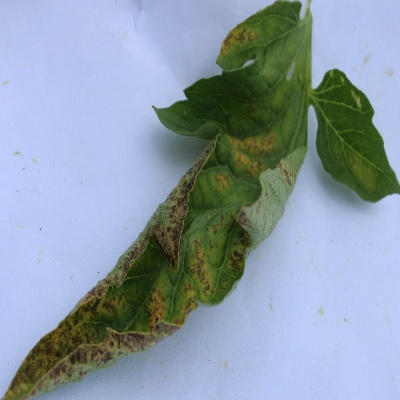
Crop: Tomato
Condition: leaf curl